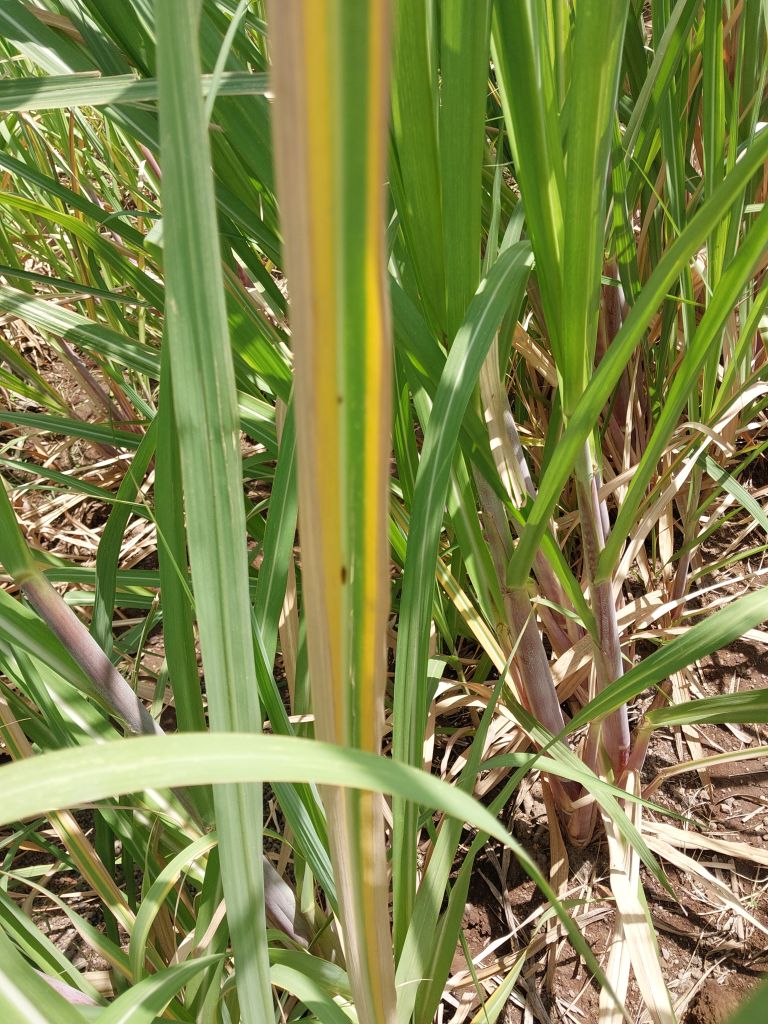
Label: Brown Spot